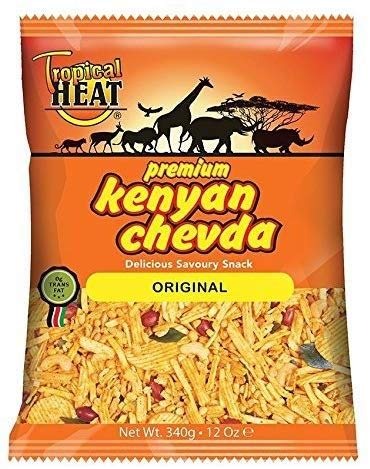
Item Name: Tropical heat Kenyan chevda - original - 340g
Bullet Point 1: Tropical heat
Bullet Point 2: Savoury snack mix made primarily from Kenyan potatoes
Bullet Point 3: contents : 340g
Bullet Point 4: Original flavour
Bullet Point 5: Packed in Kenya
Product Description: Delicious savory snack
Value: 12.3459
Unit: Ounce

Price: 8.99